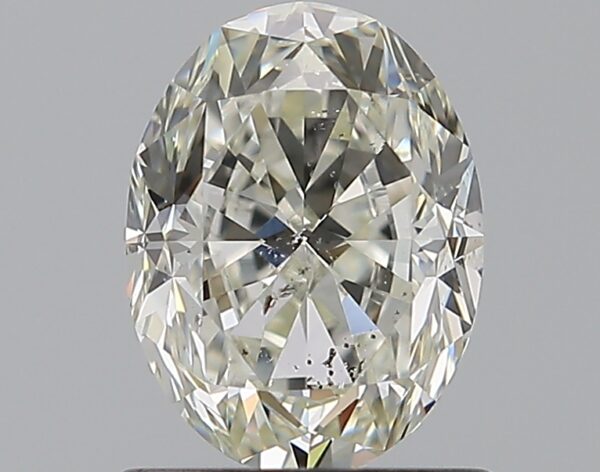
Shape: oval
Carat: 1.01
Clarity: SI2
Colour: J
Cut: GD
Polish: EX
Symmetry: VG
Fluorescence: N
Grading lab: GIA
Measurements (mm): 7.11 x 5.37 x 3.64